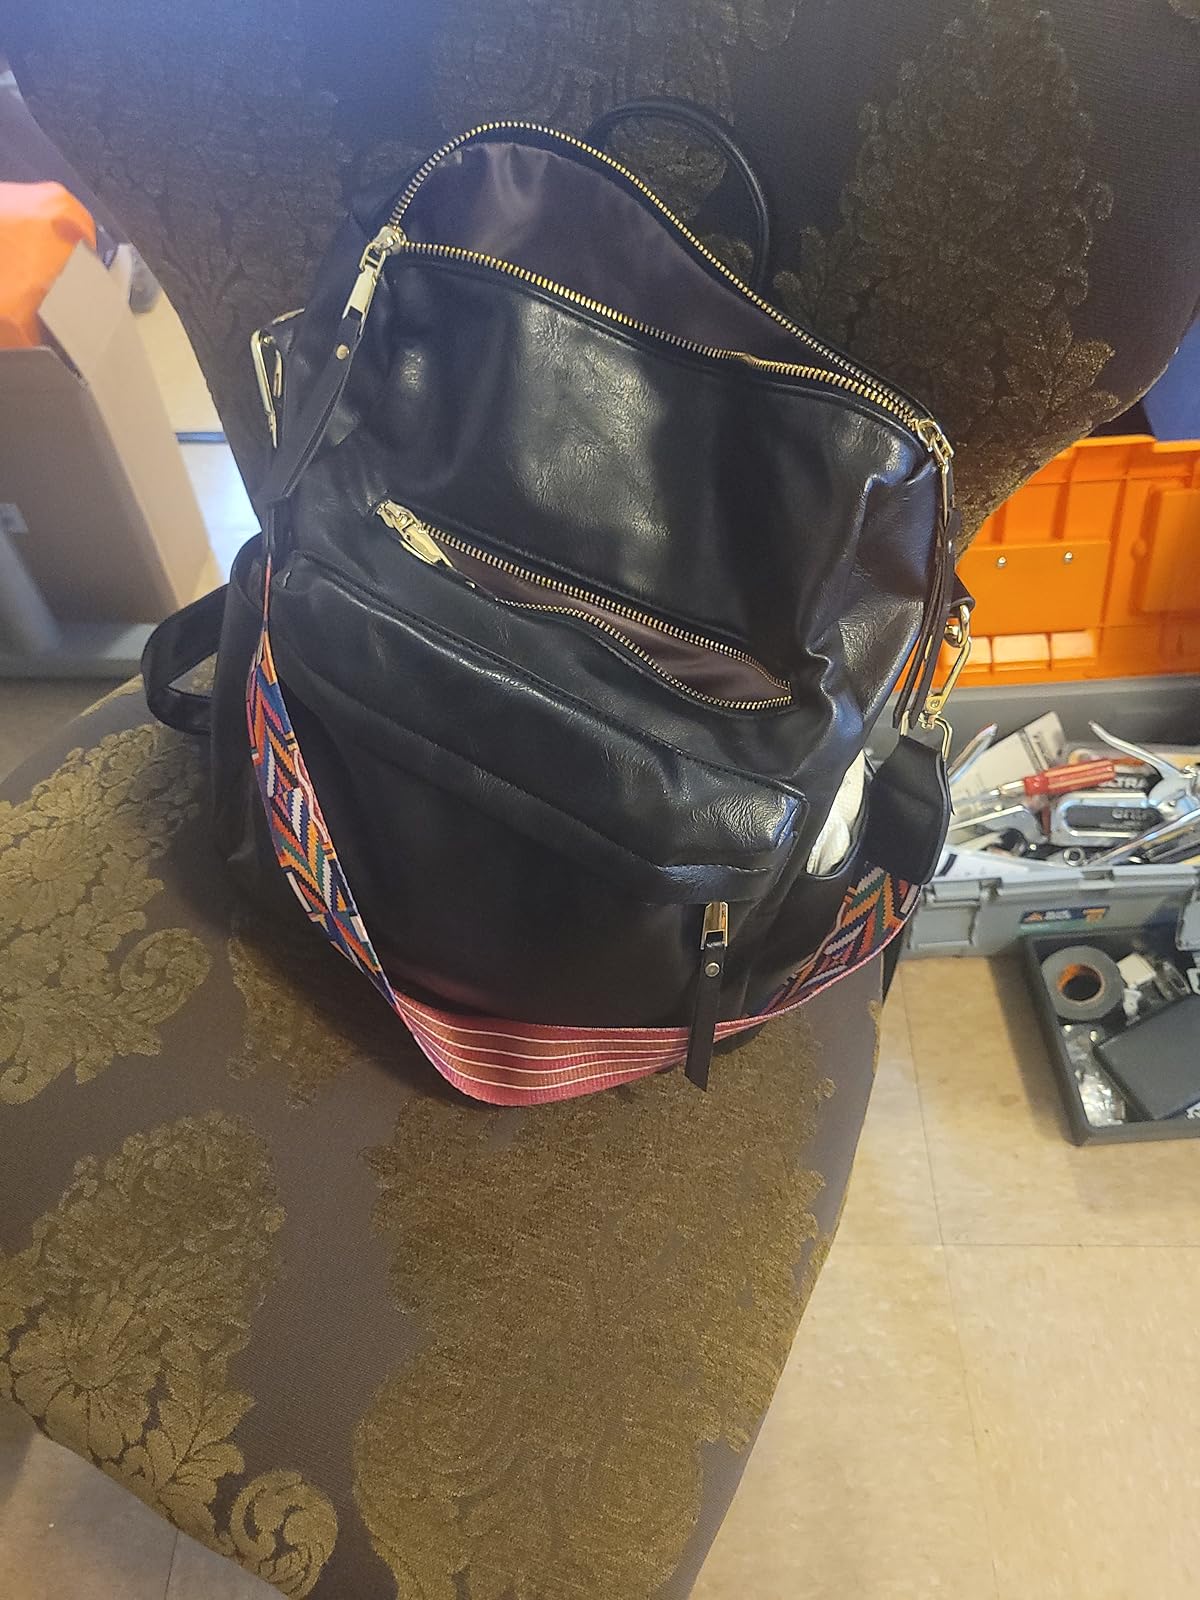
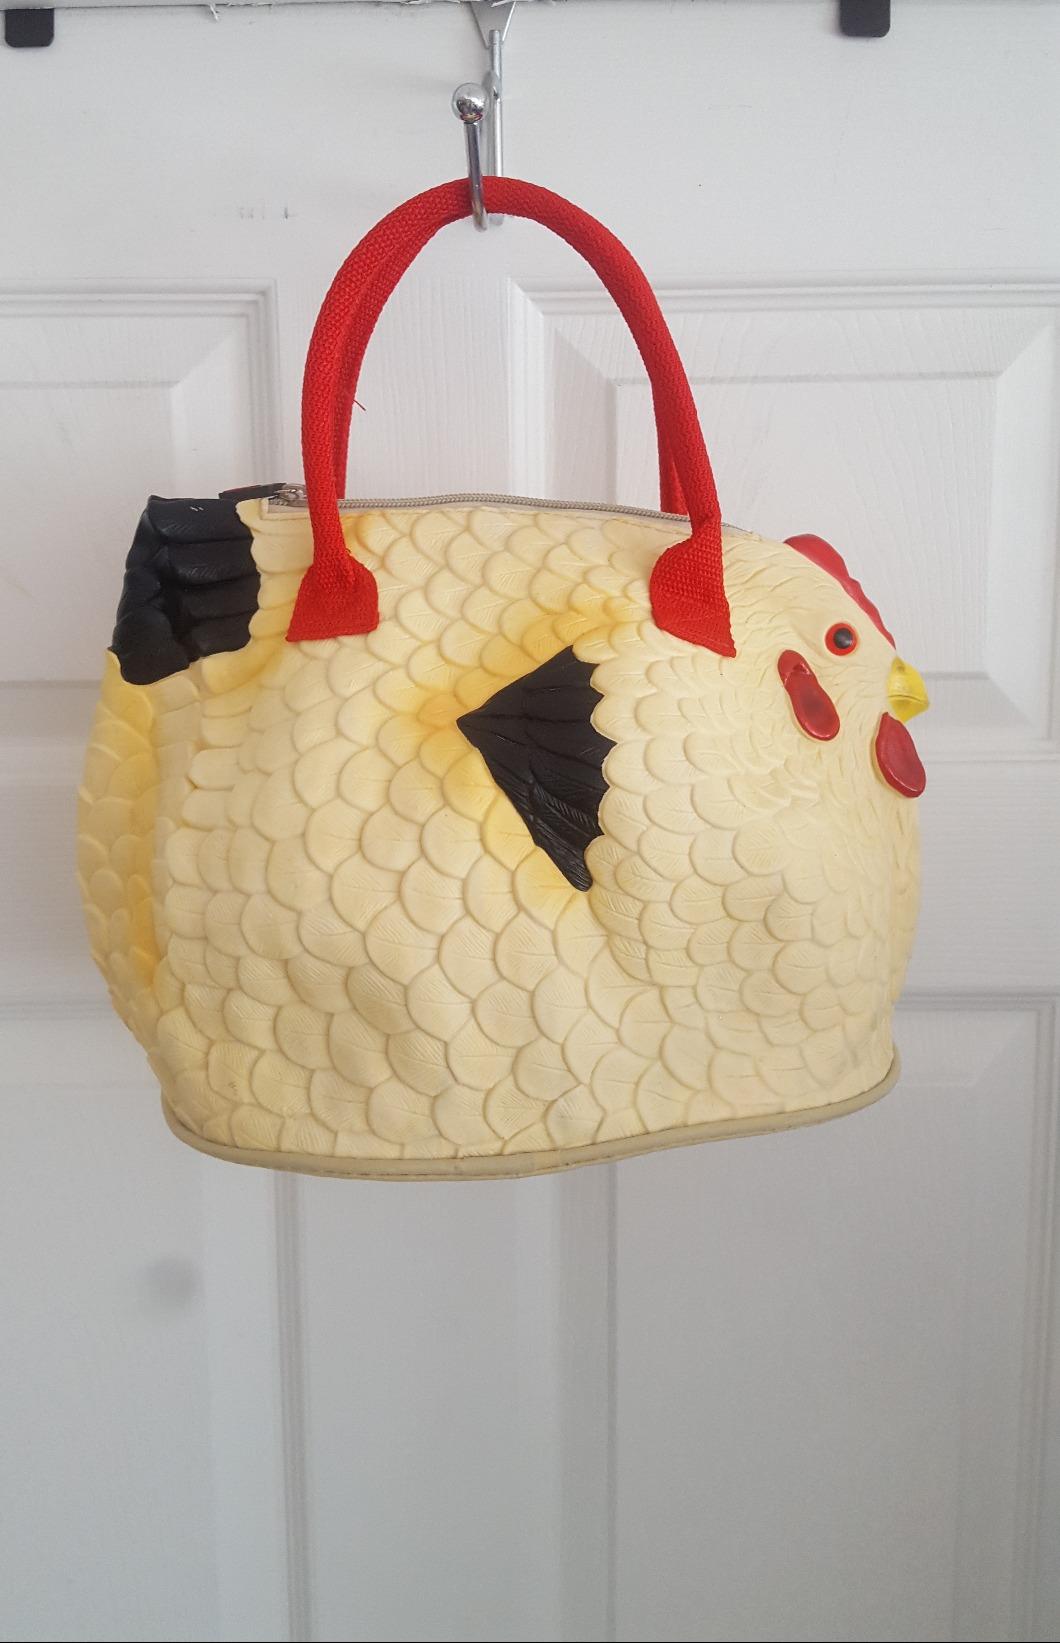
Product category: accessories_handbag
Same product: no